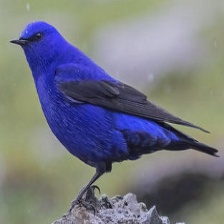
Species: GRANDALA
Scientific name: GRANDALA COELICOLOR